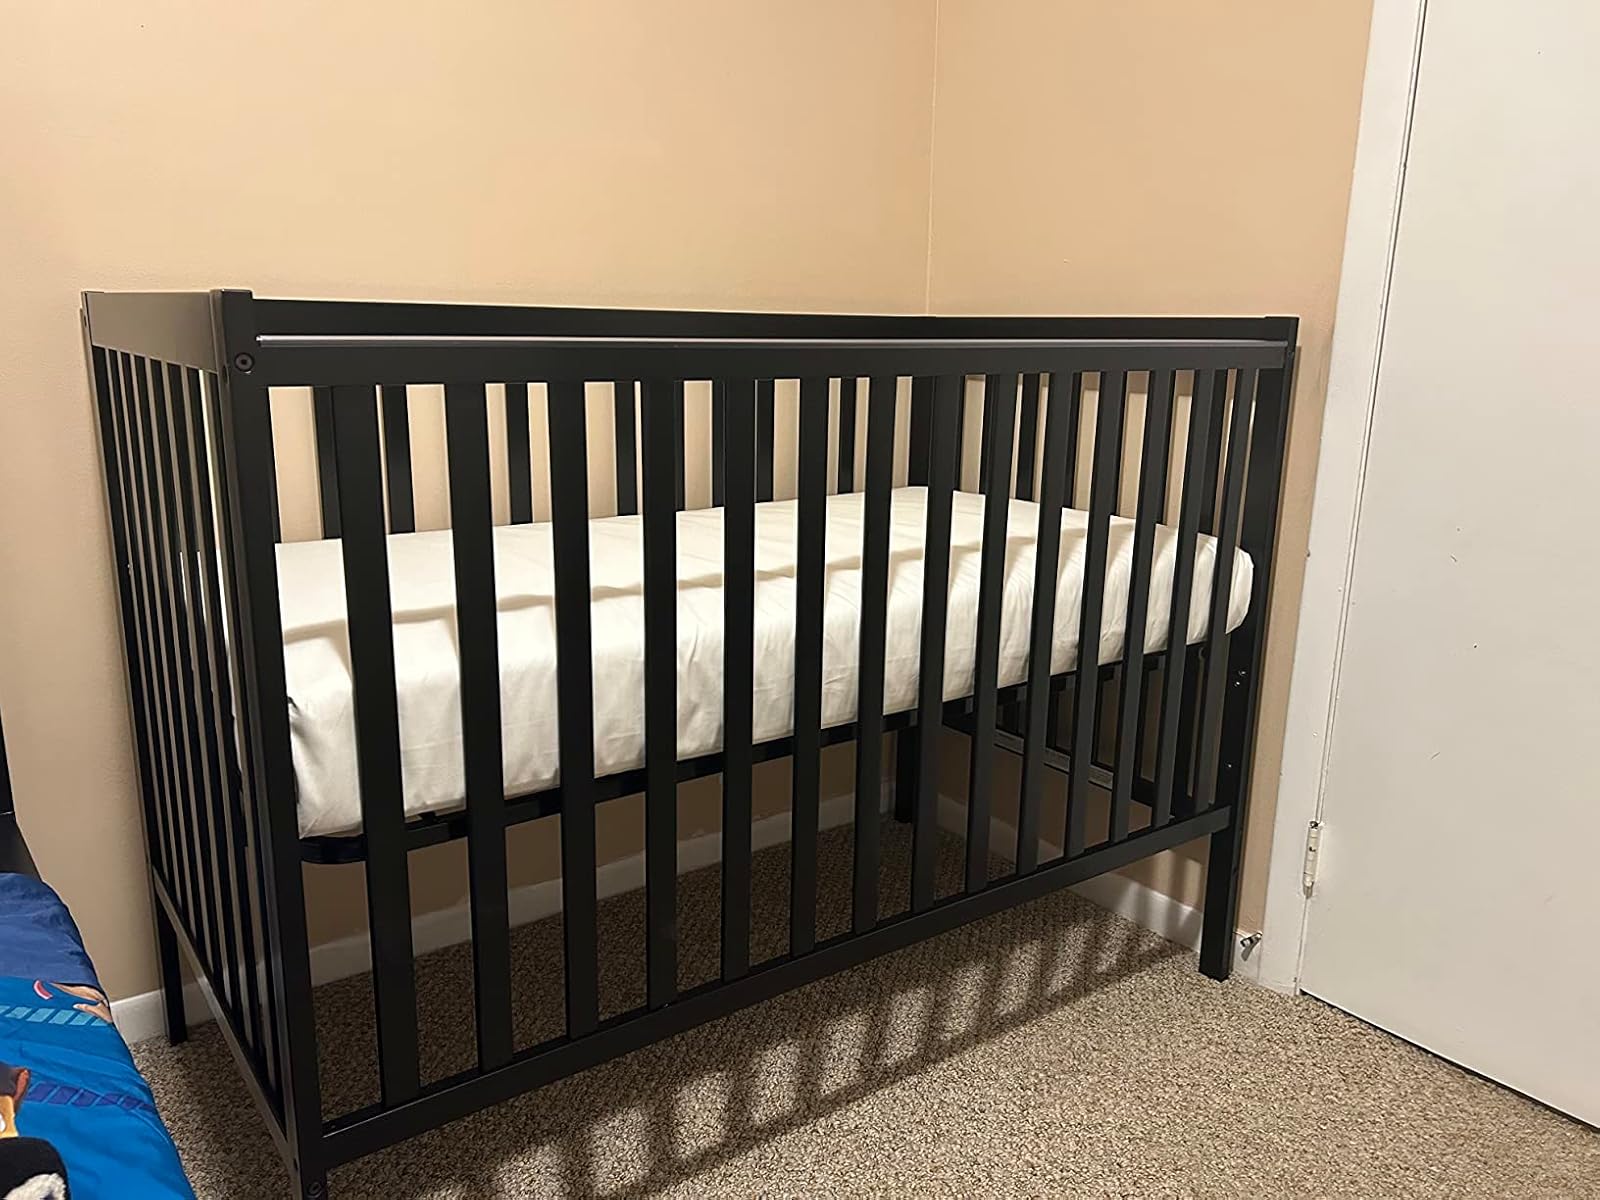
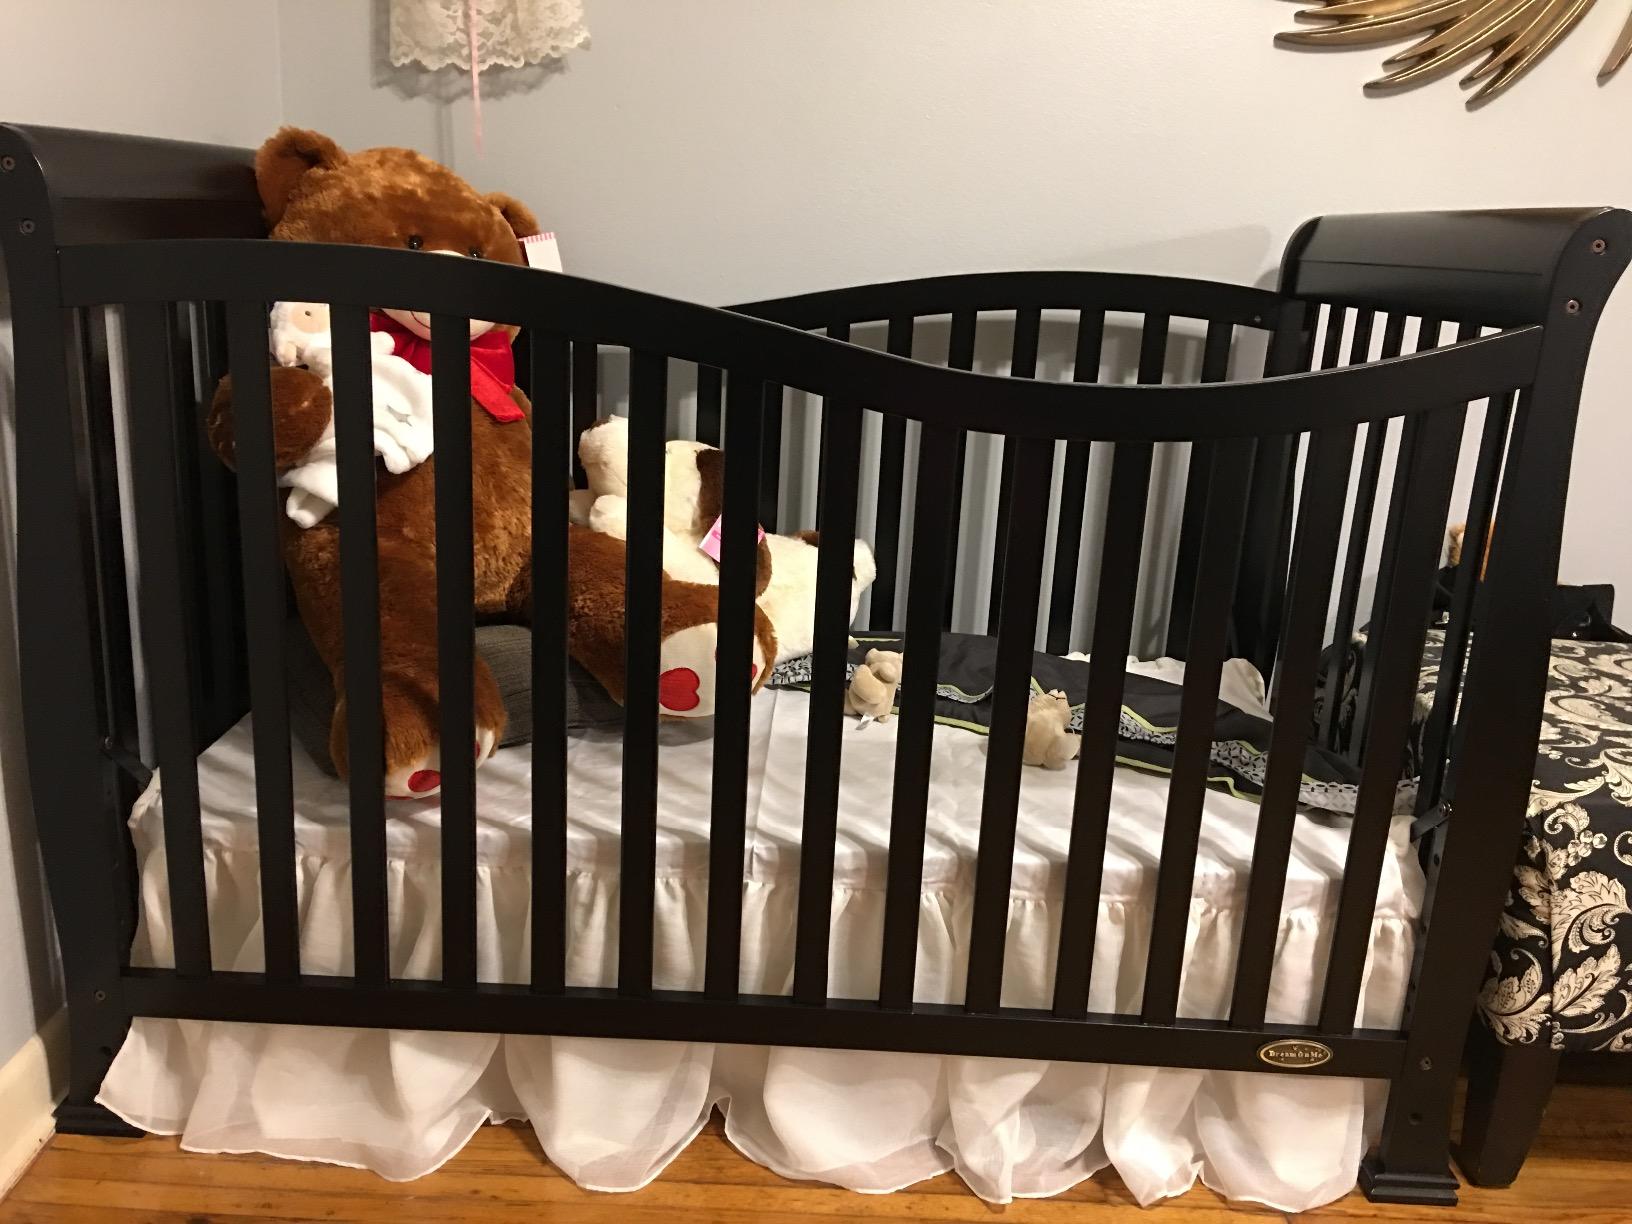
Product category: products_crib
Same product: no